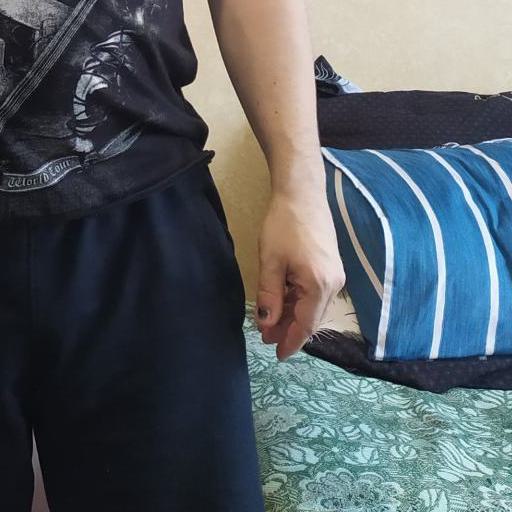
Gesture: no_gesture